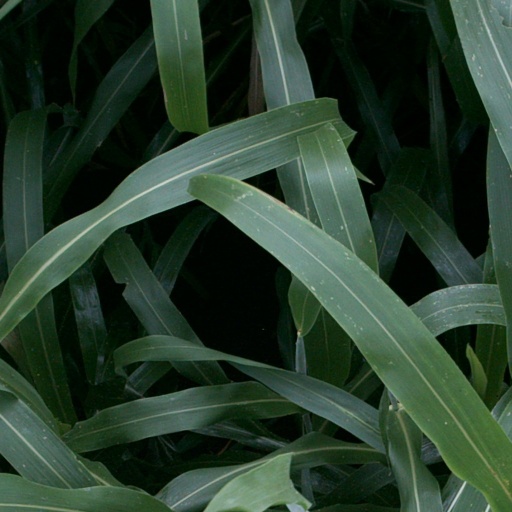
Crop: sorghum